Adalbert Baumann

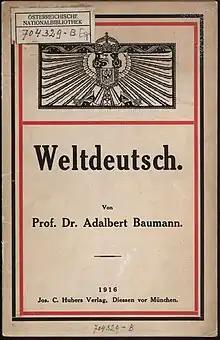

Starting in 1915, Baumann was the author of several zonal auxiliary languages based on his native German. These included "Wede, Weltdialekt, Weltpitshn," and "Oiropa'pitshn", the last of which being published in 1928. These languages were created for chauvinistic purposes, specifically for the aim of implementing German as a lingua franca in post-World War One Europe. His languages included large spelling reforms, and simplifications of German grammar, designed to make German easier for foreigners to learn. Of the five languages he published, none of them came to great popularity, and received a negative reception, especially from the Esperantists and Occidentalists – Ernest Drezen once described "Wede" as "incomprehensible", stating that "for the Germans it is nothing a reminiscent caricature of their own mother tongue". By "Oiropa'pitshn", although Baumann contacted sixty publishing houses to help release a book for the language, he was unable to publish it. "Wede" can also be described as a controlled natural language, since Baumann intended to limit the lexicon of the language to 2000–3000 words. Although Baumann later joined the Nazi Party, several of his languages drew large parts of their structure from Yiddish.